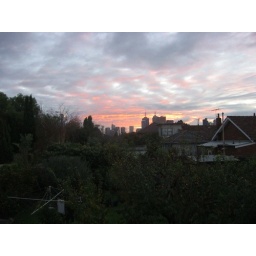
I can see the building which I work in from my desk at home. Slightly disturbing.